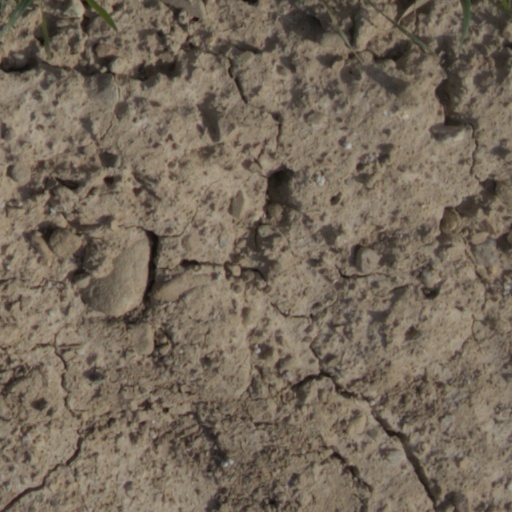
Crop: wheat